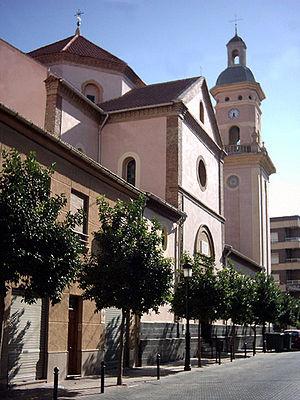
Beniaján est une localité d'Espagne, au pied du mont qui ferme la Vallée du Segura par le Sud. Elle se trouve à environ 5 km de la capitale de la région, Murcie. Depuis la fin du XIXᵉ siècle, son nom a commencé à être connu à niveau international grâce à la production abondante d'agrumes qu'on exportait dans tout le monde, une activité industrielle très enracinée dans la localité et dont elle a été et demeure un référent.